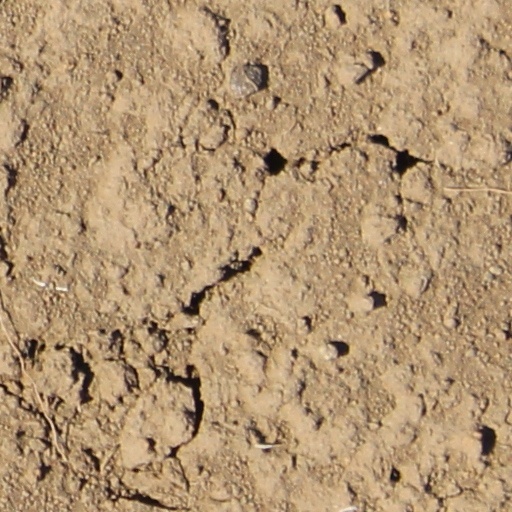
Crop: wheat